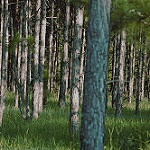
Label: forest